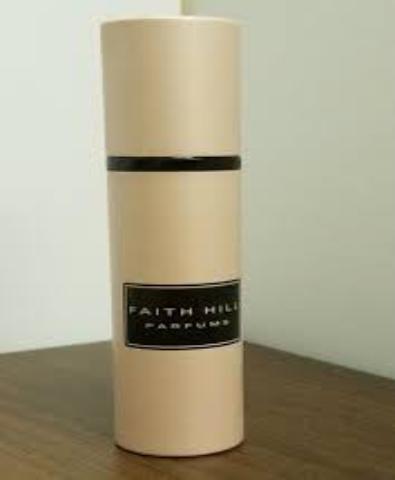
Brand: Faith Hill Parfums
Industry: Necessities